Sami Turgeman

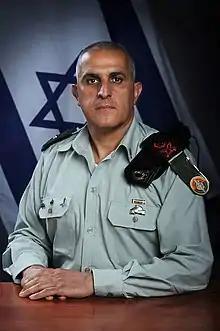

Shlomo "Sami" Turgeman (born July 11, 1964) is a Major General in the IDF reserves and is a former commander of the IDF Southern Command. His other past posts include: head of the Ground Forces, head of the Armored Corps and head of the Operations Division of the Operations Directorate. He was previously commander of the Pillar of Fire Reserves Formation in the Northern Command.